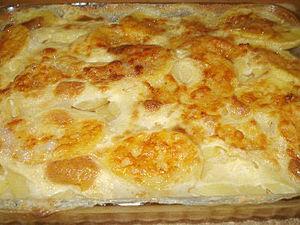
La cuisine dauphinoise, qui correspond aux trois départements de la Drôme, des Hautes-Alpes et de l'Isère, est un compromis entre celle de la Provence et celle de la Savoie. Elle tire donc ses racines à la fois dans une tradition méditerranéenne et alpine, ce qui lui a donné des spécificités qui lui sont propres.